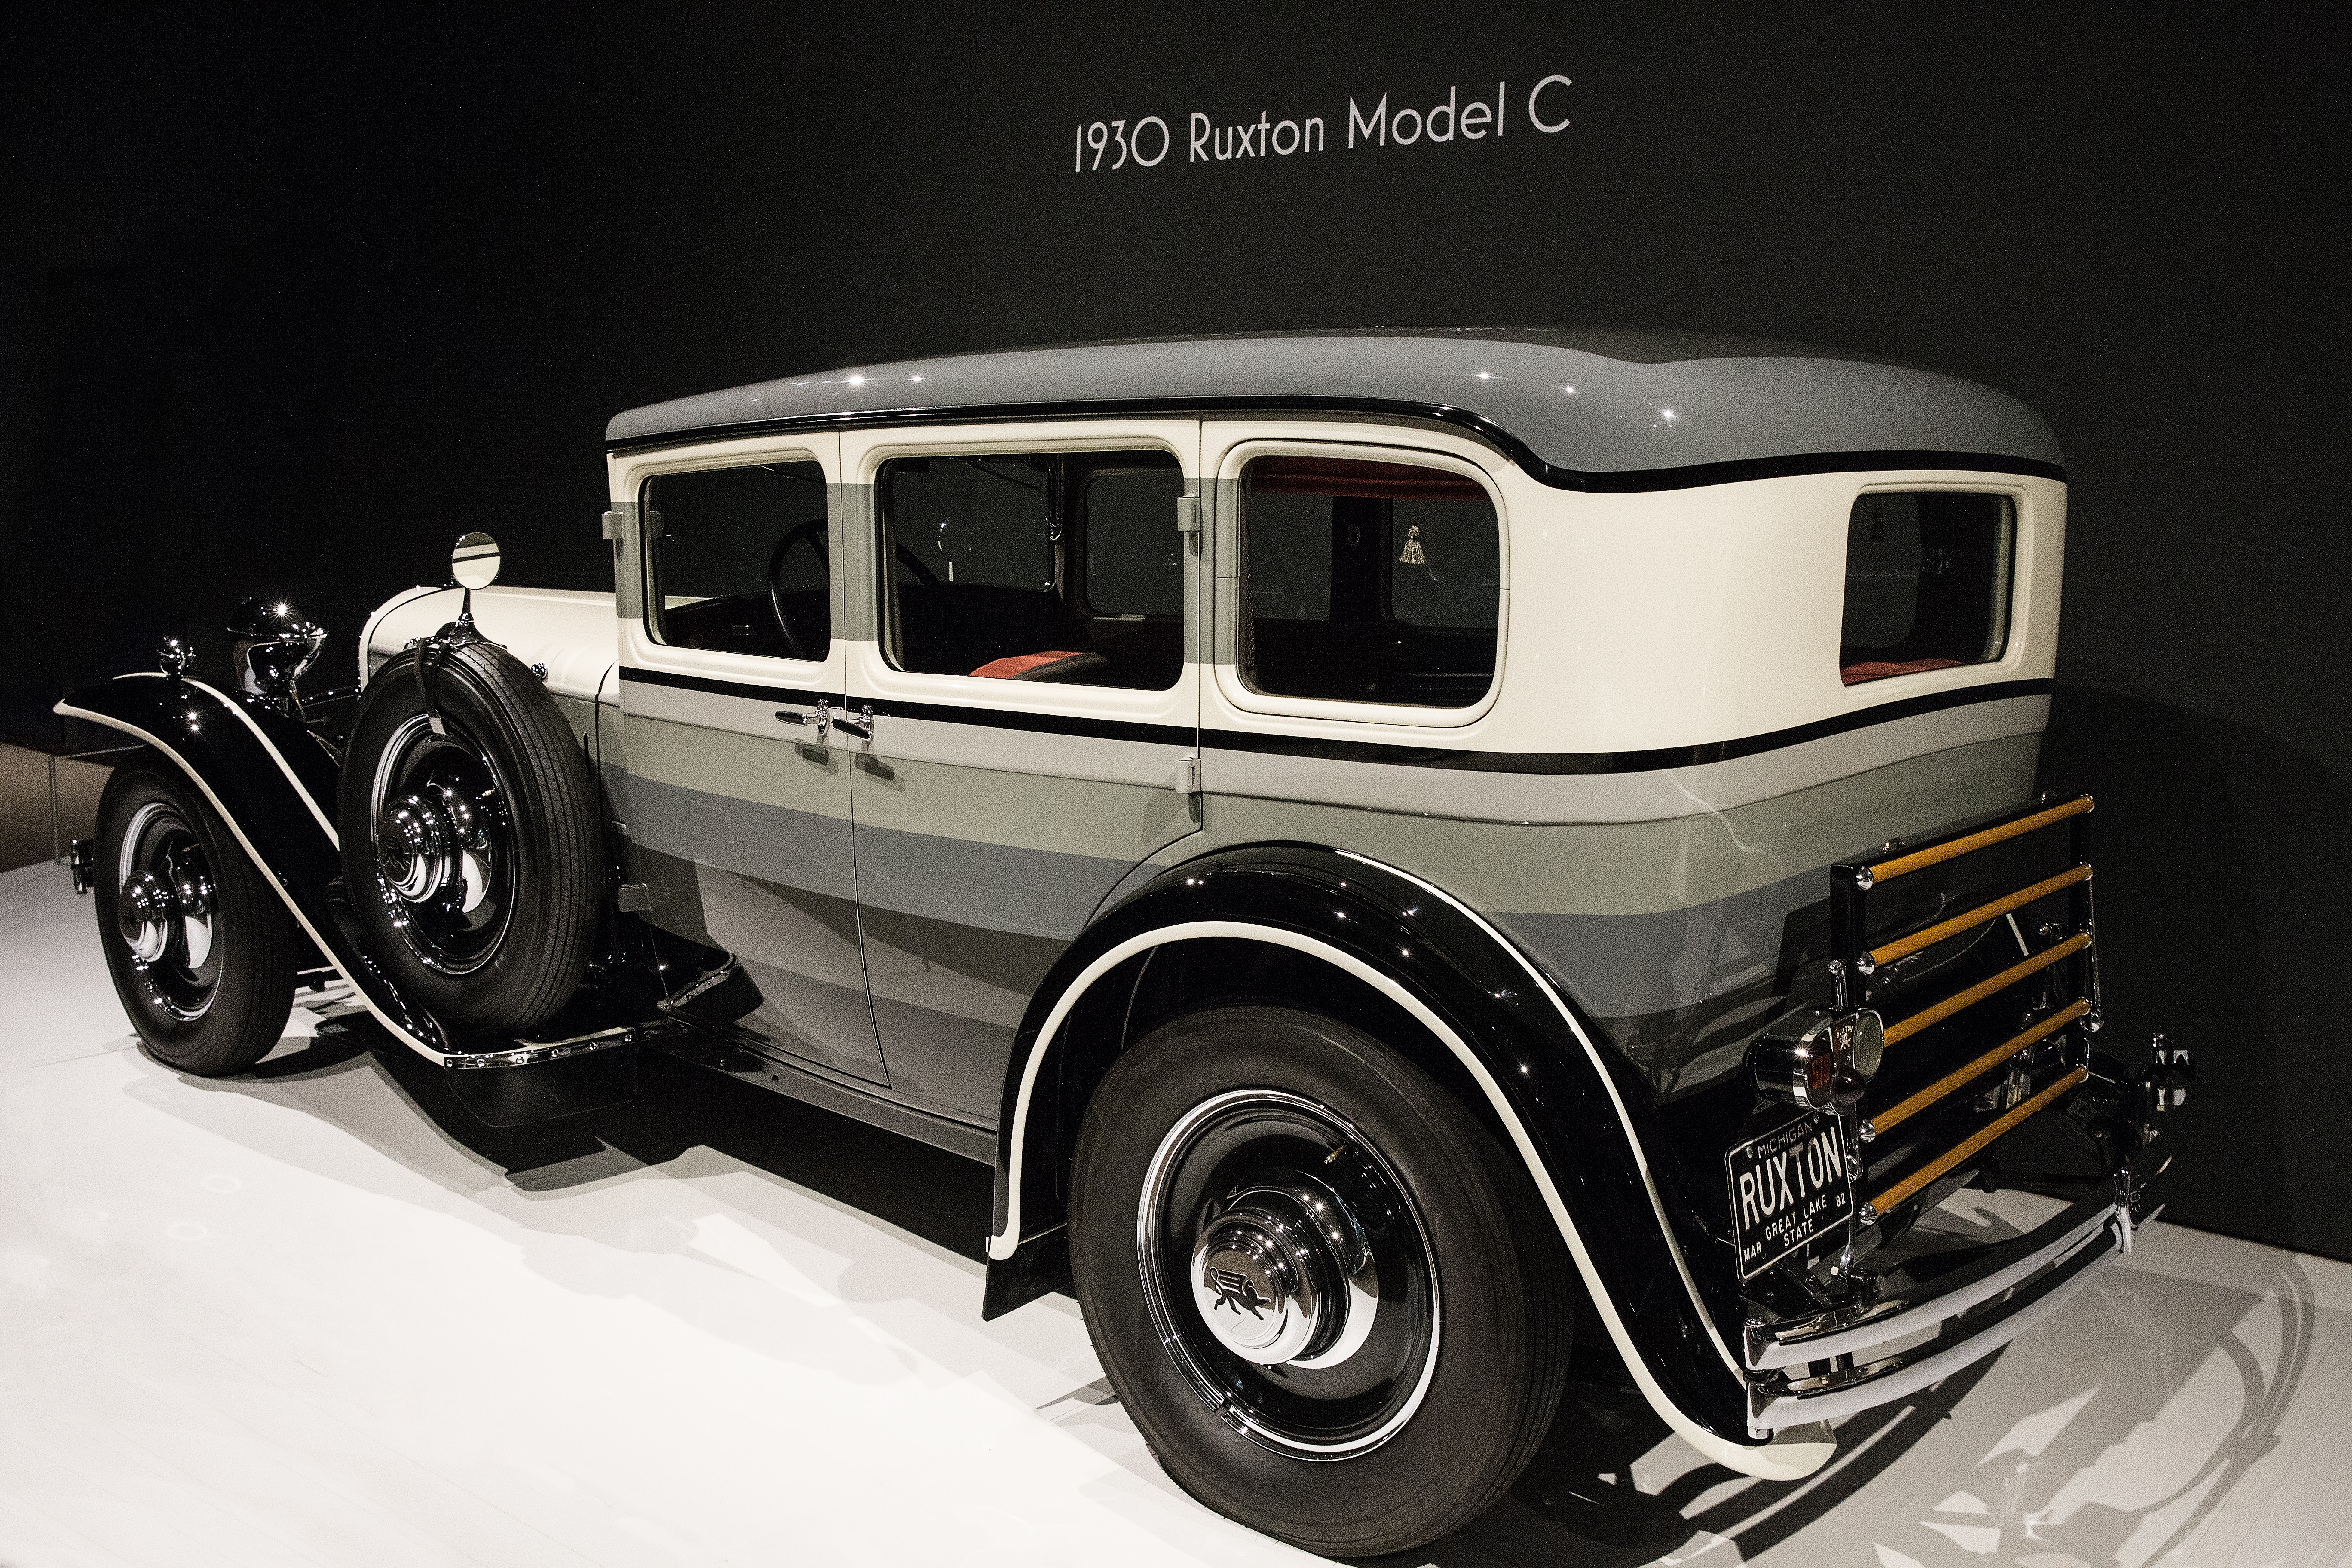
car, wheel, automobile, vehicle, motor vehicle, vintage car, art deco, luxury, classic, antique car, hot rod, model car, auto show, land vehicle, touring car, automobile make, automotive design, luxury vehicle, 1930 ruxton model c